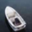
Label: ship